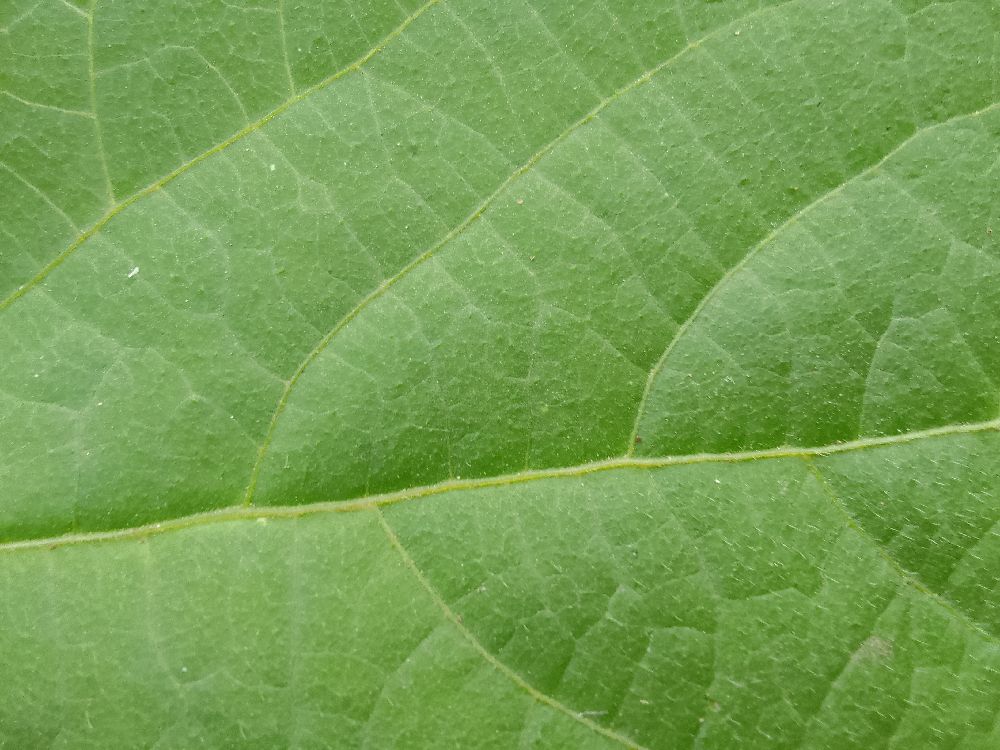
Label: healthy